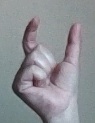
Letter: nun